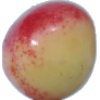
Label: cherry_rainier